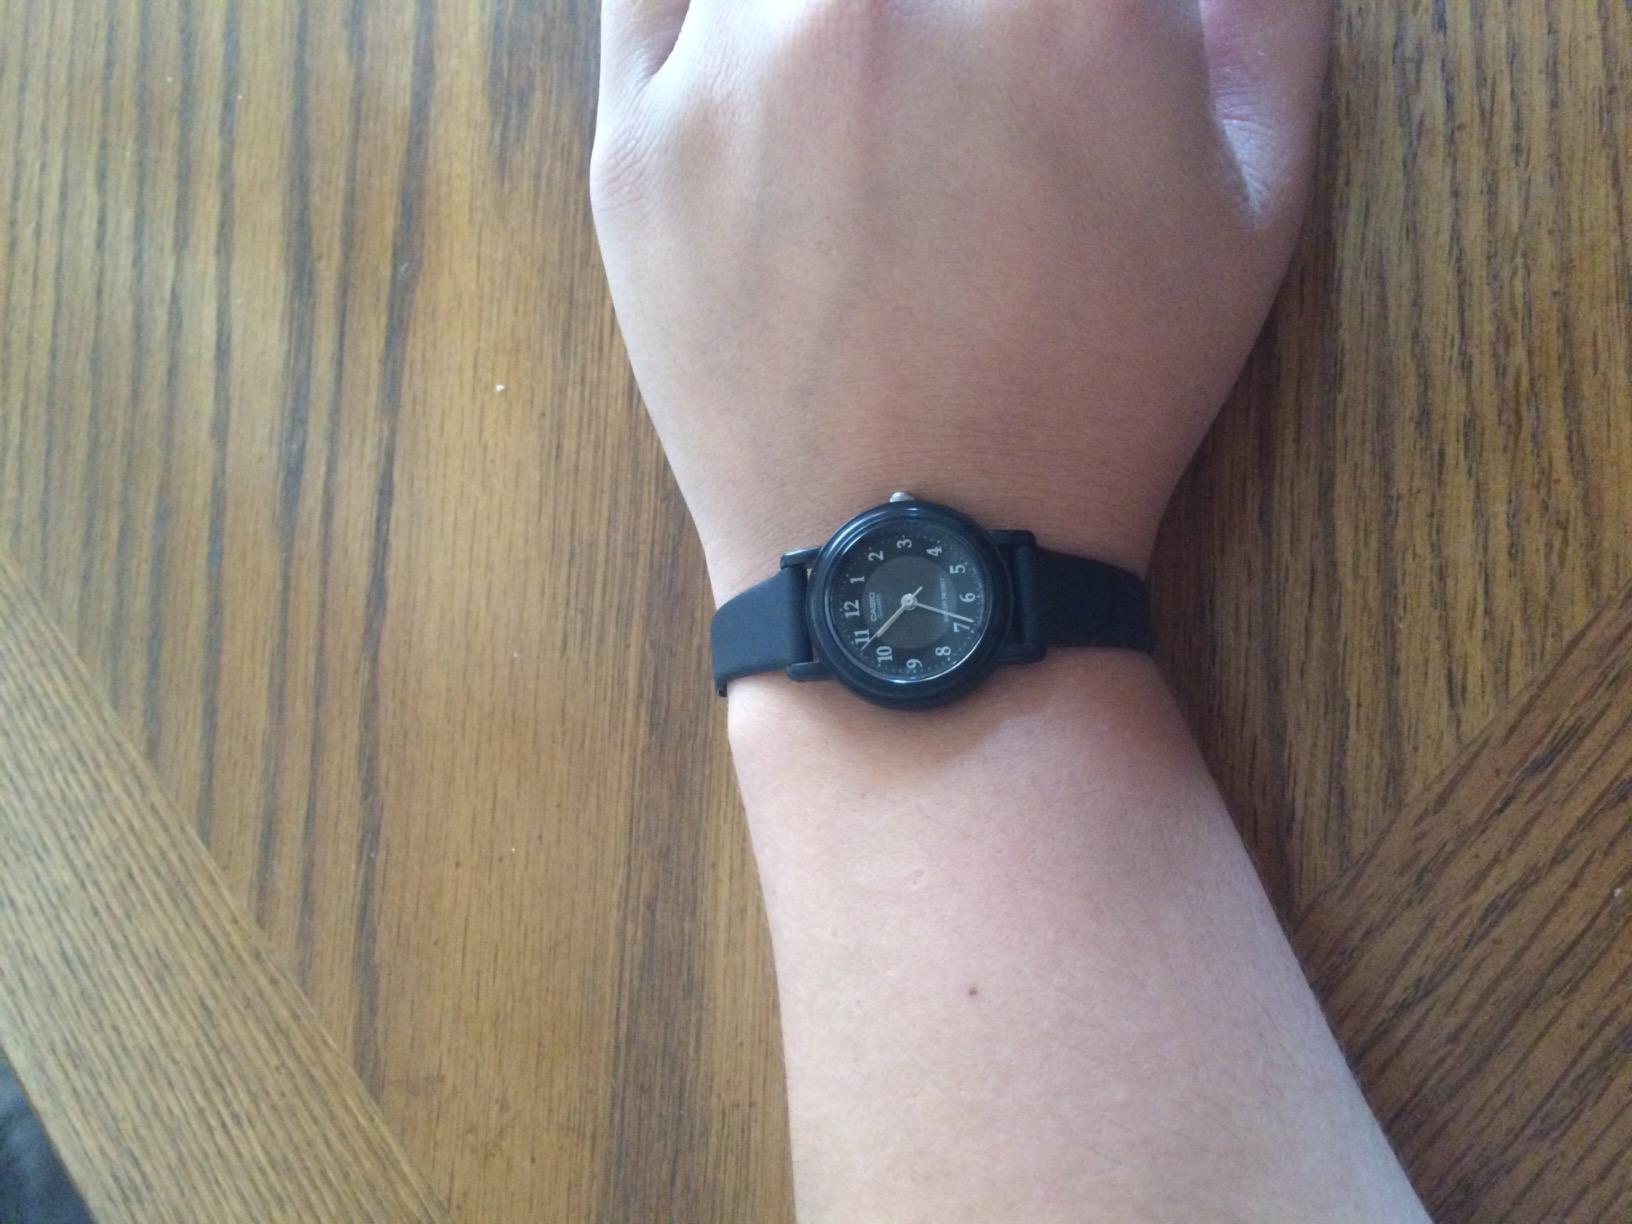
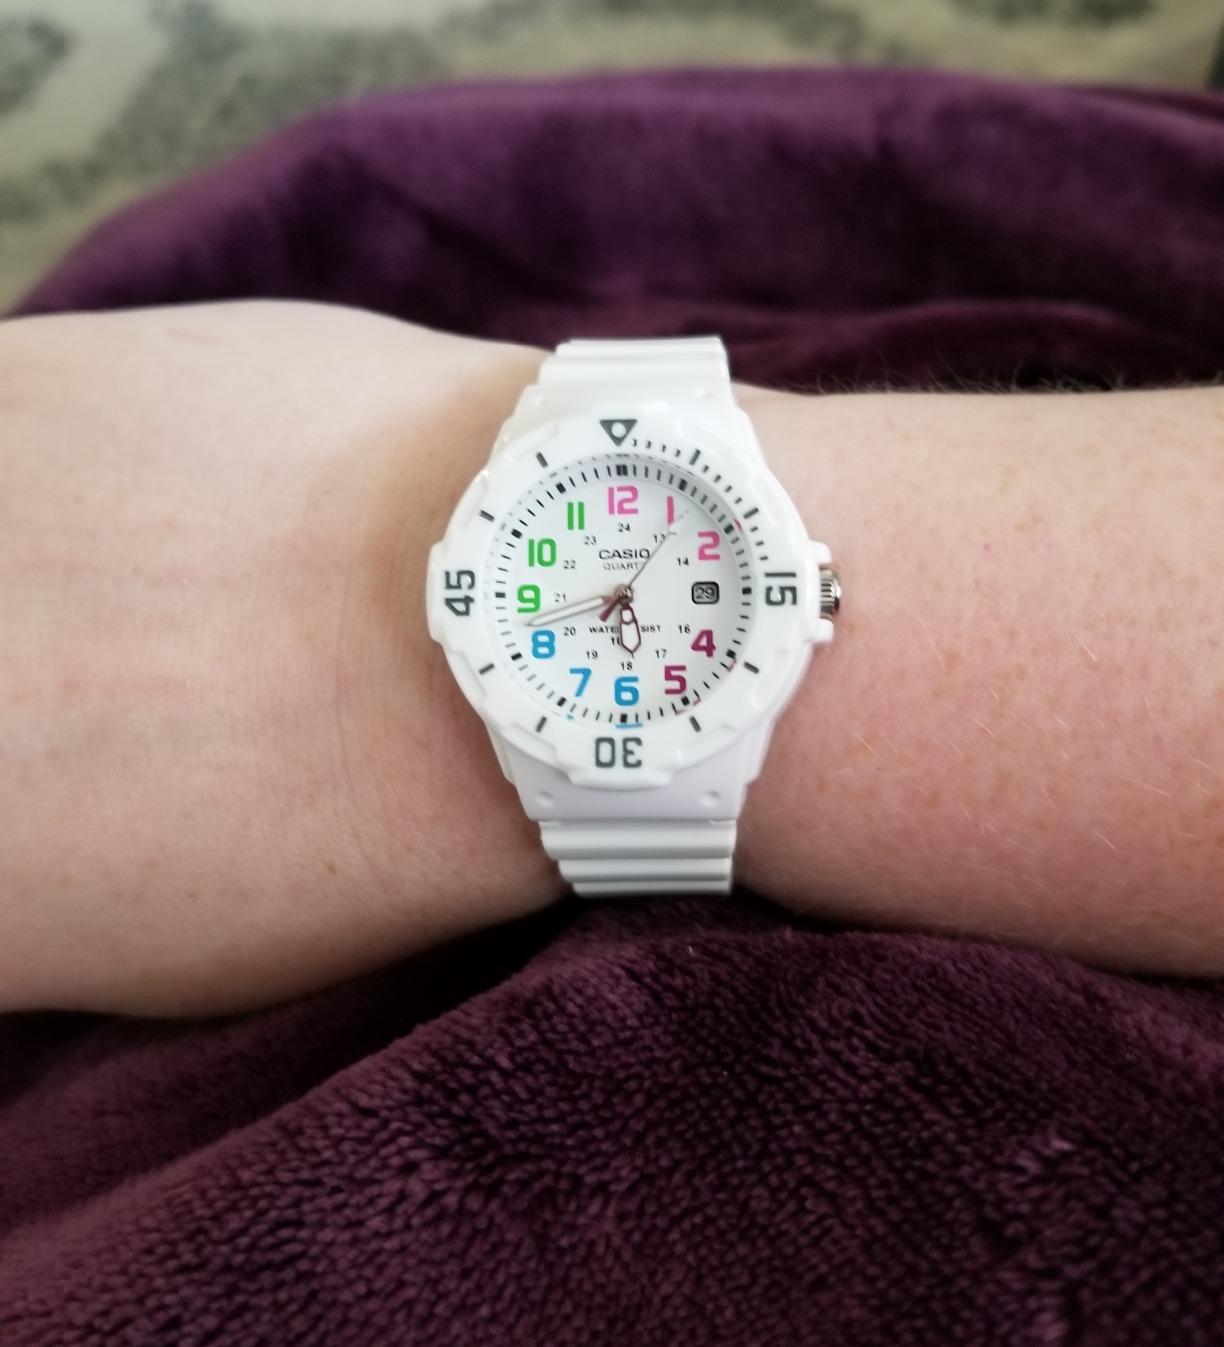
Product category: accessories_watch
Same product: no